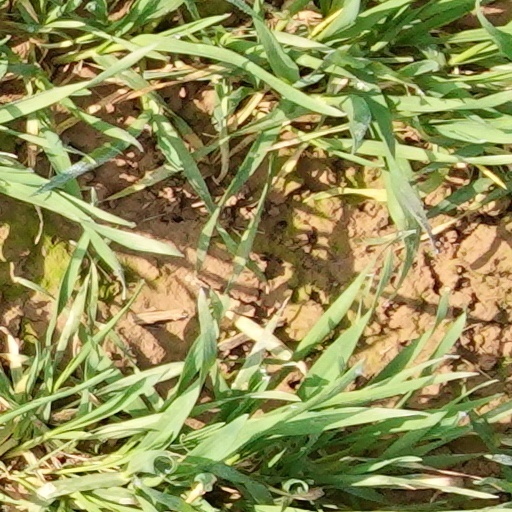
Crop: wheat